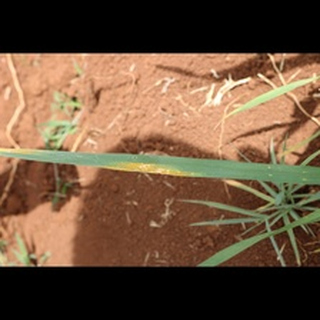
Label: wheat_brown_rust